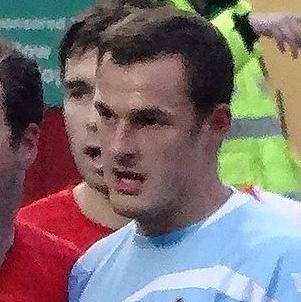
Age: 23